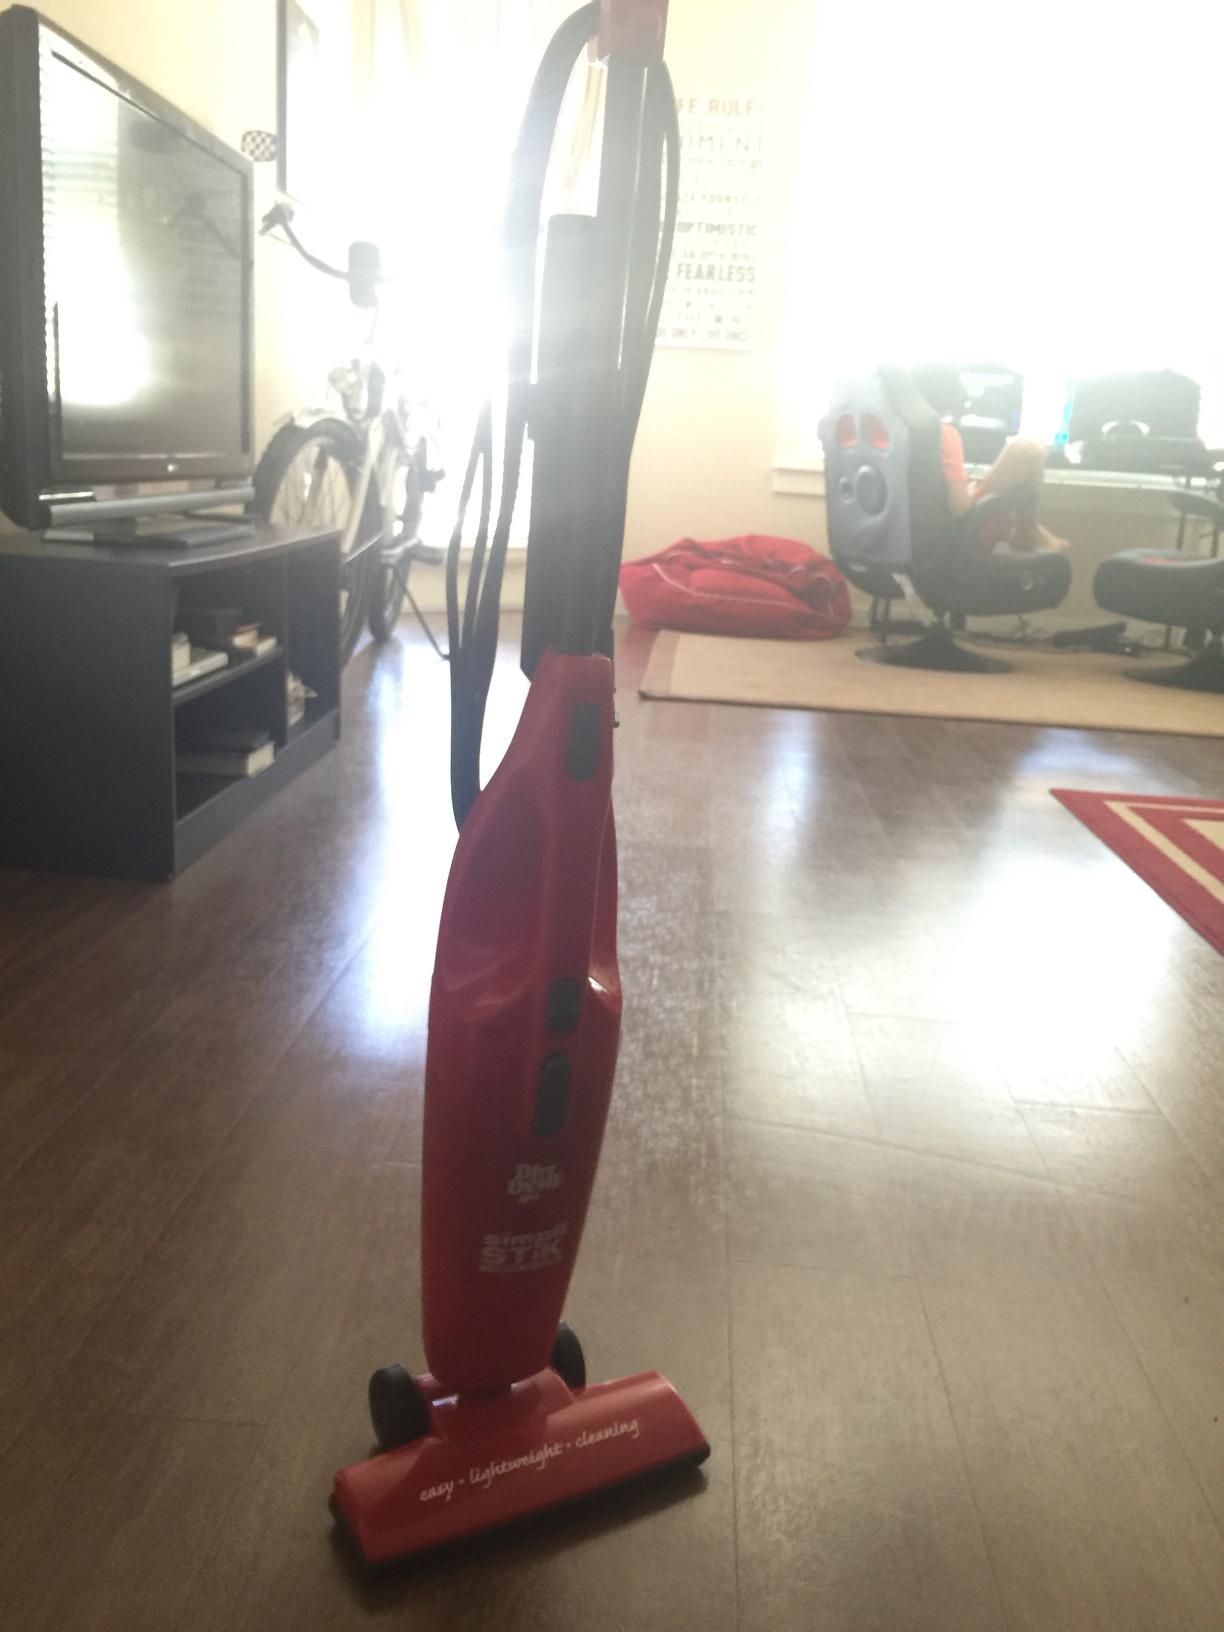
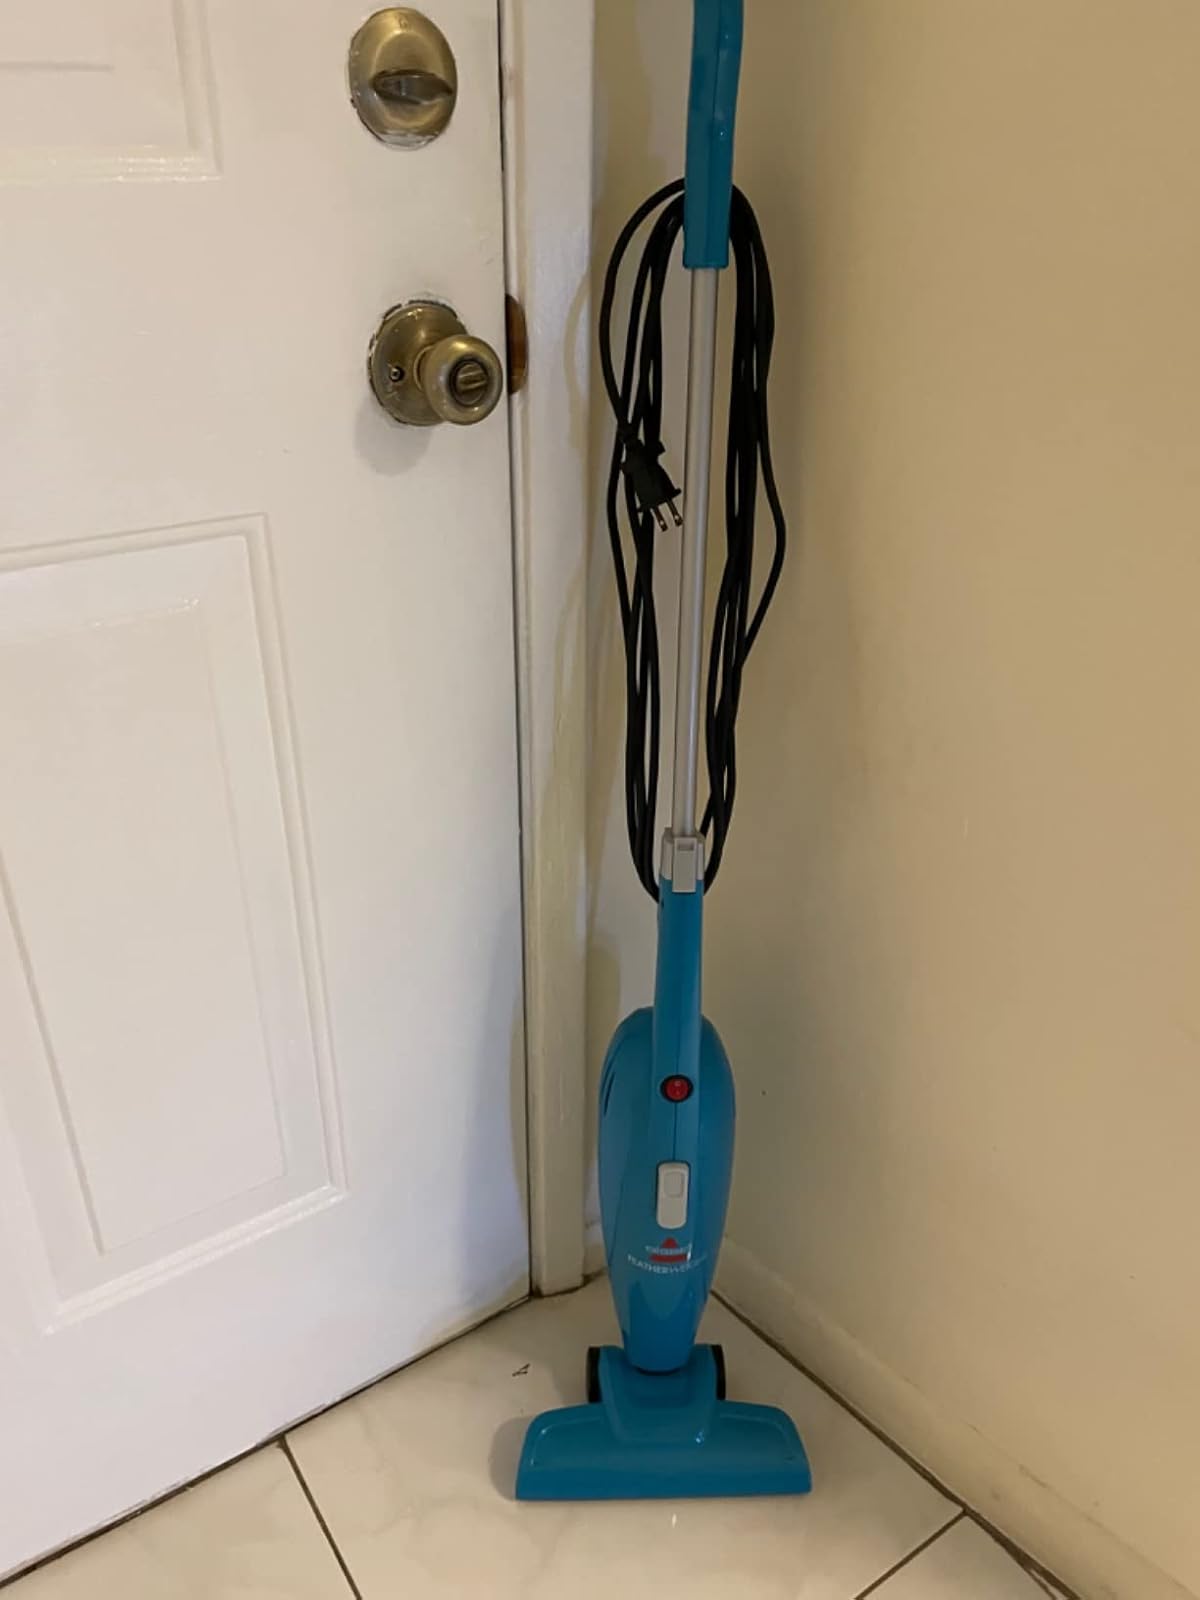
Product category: items_vacuum
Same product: no